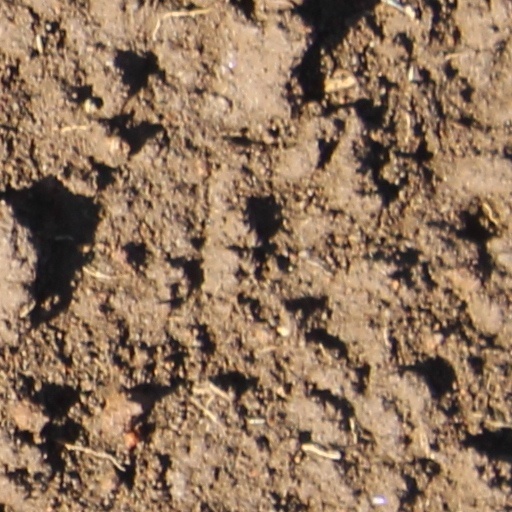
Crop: wheat